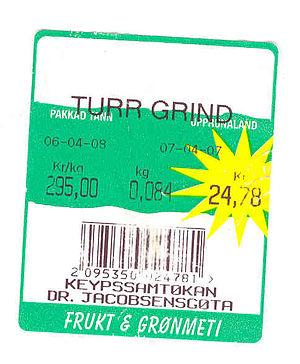
etiquette collé sur le paquet enveloppant un morceau de Grindehval acheté en magasin aux iles Féroé (DK)